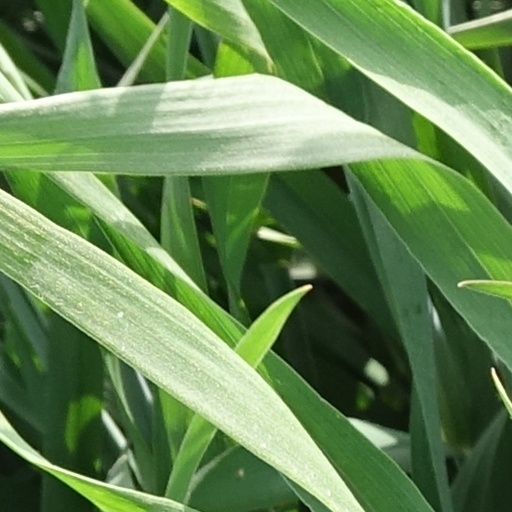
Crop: wheat